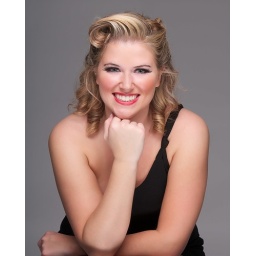
AB 800 with strip box above model. 42&amp;quot; silver reflector below model. Triggerd via Cybersyncs.